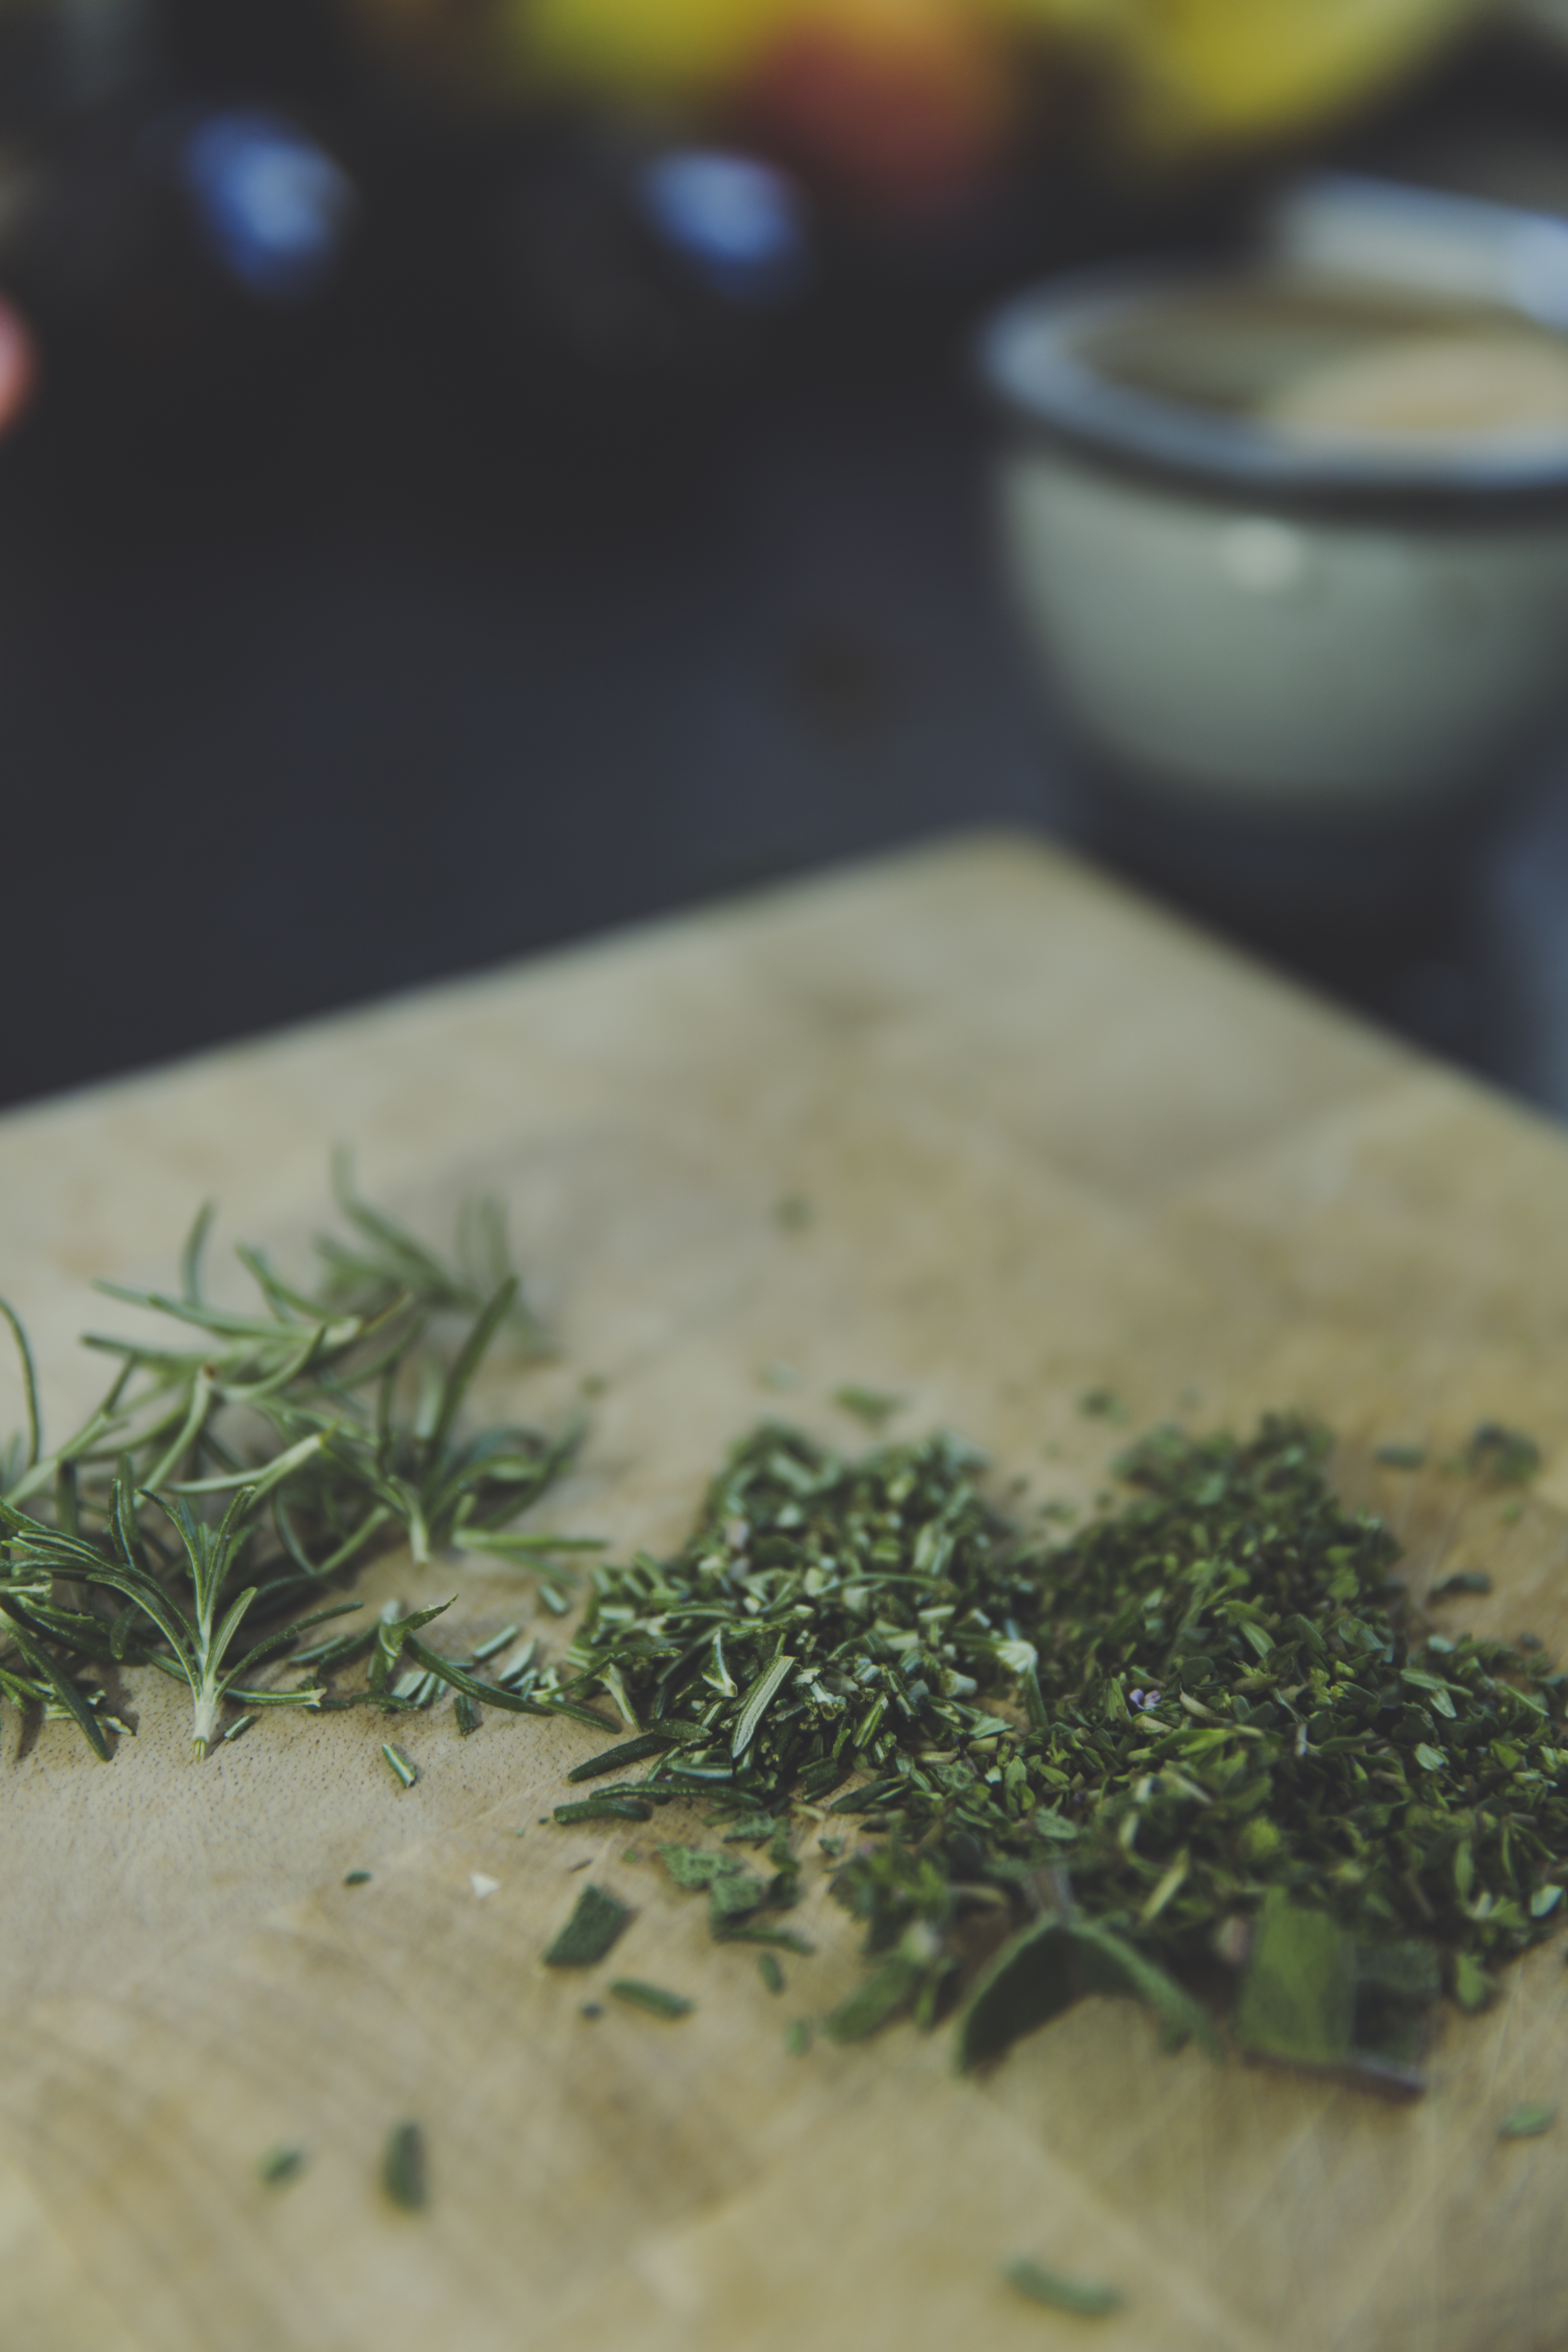
plant, food, mediterranean, spice, herb, produce, vegetable, kitchen, garden, healthy, eat, delicious, frisch, herbs, thyme, thymus, rosemary, medicinal plant, kitchen spice, kitchen herb, garden plant, garden herbs, wild herbs, garden spice plant, herbal plant, thymus vulgaris, garden thyme, land plant